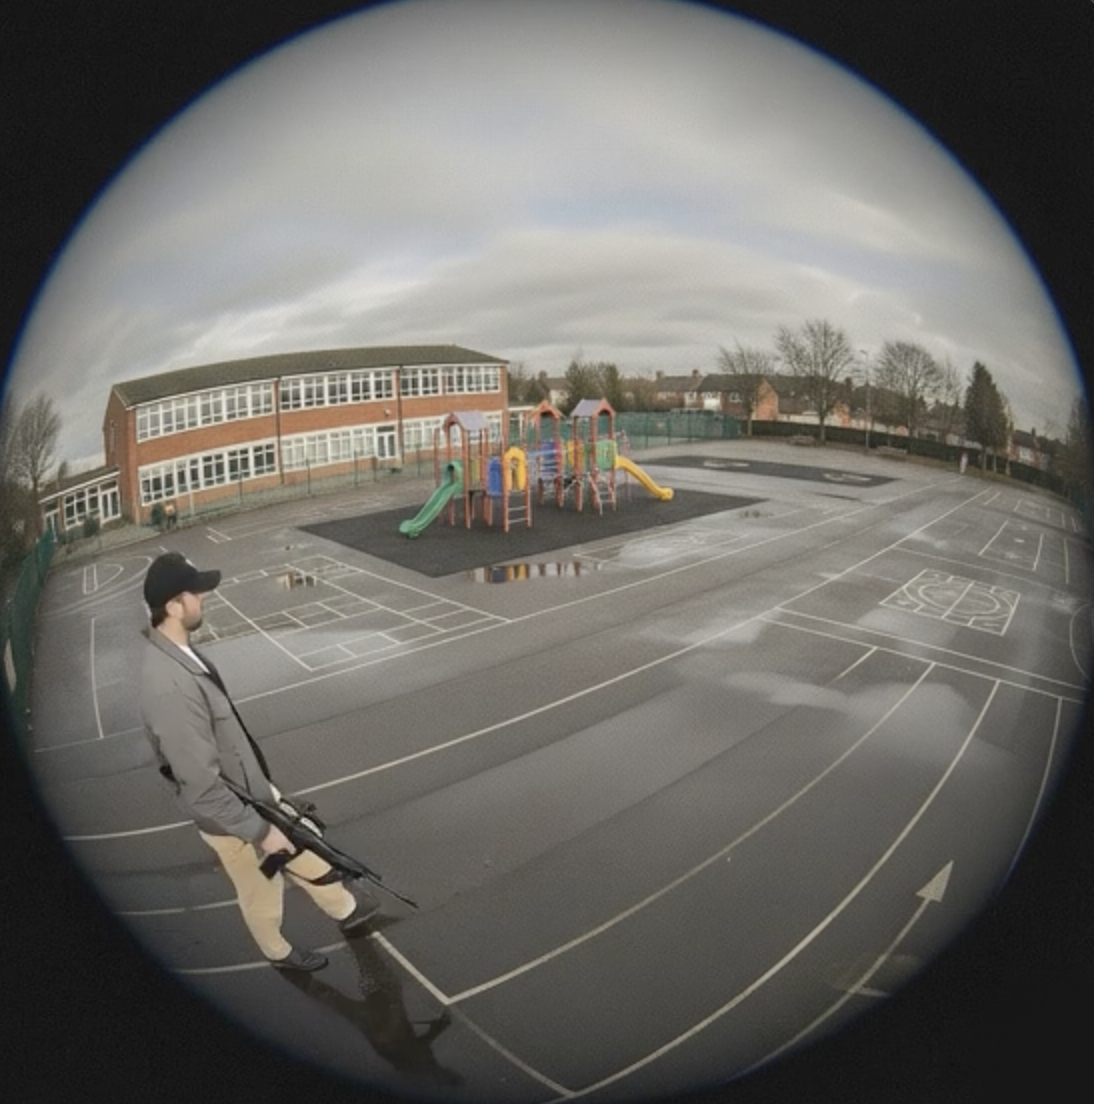
Object: person

Object: weapon